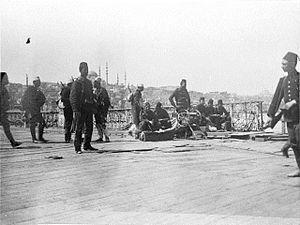
L'Incident du 31 mars fut